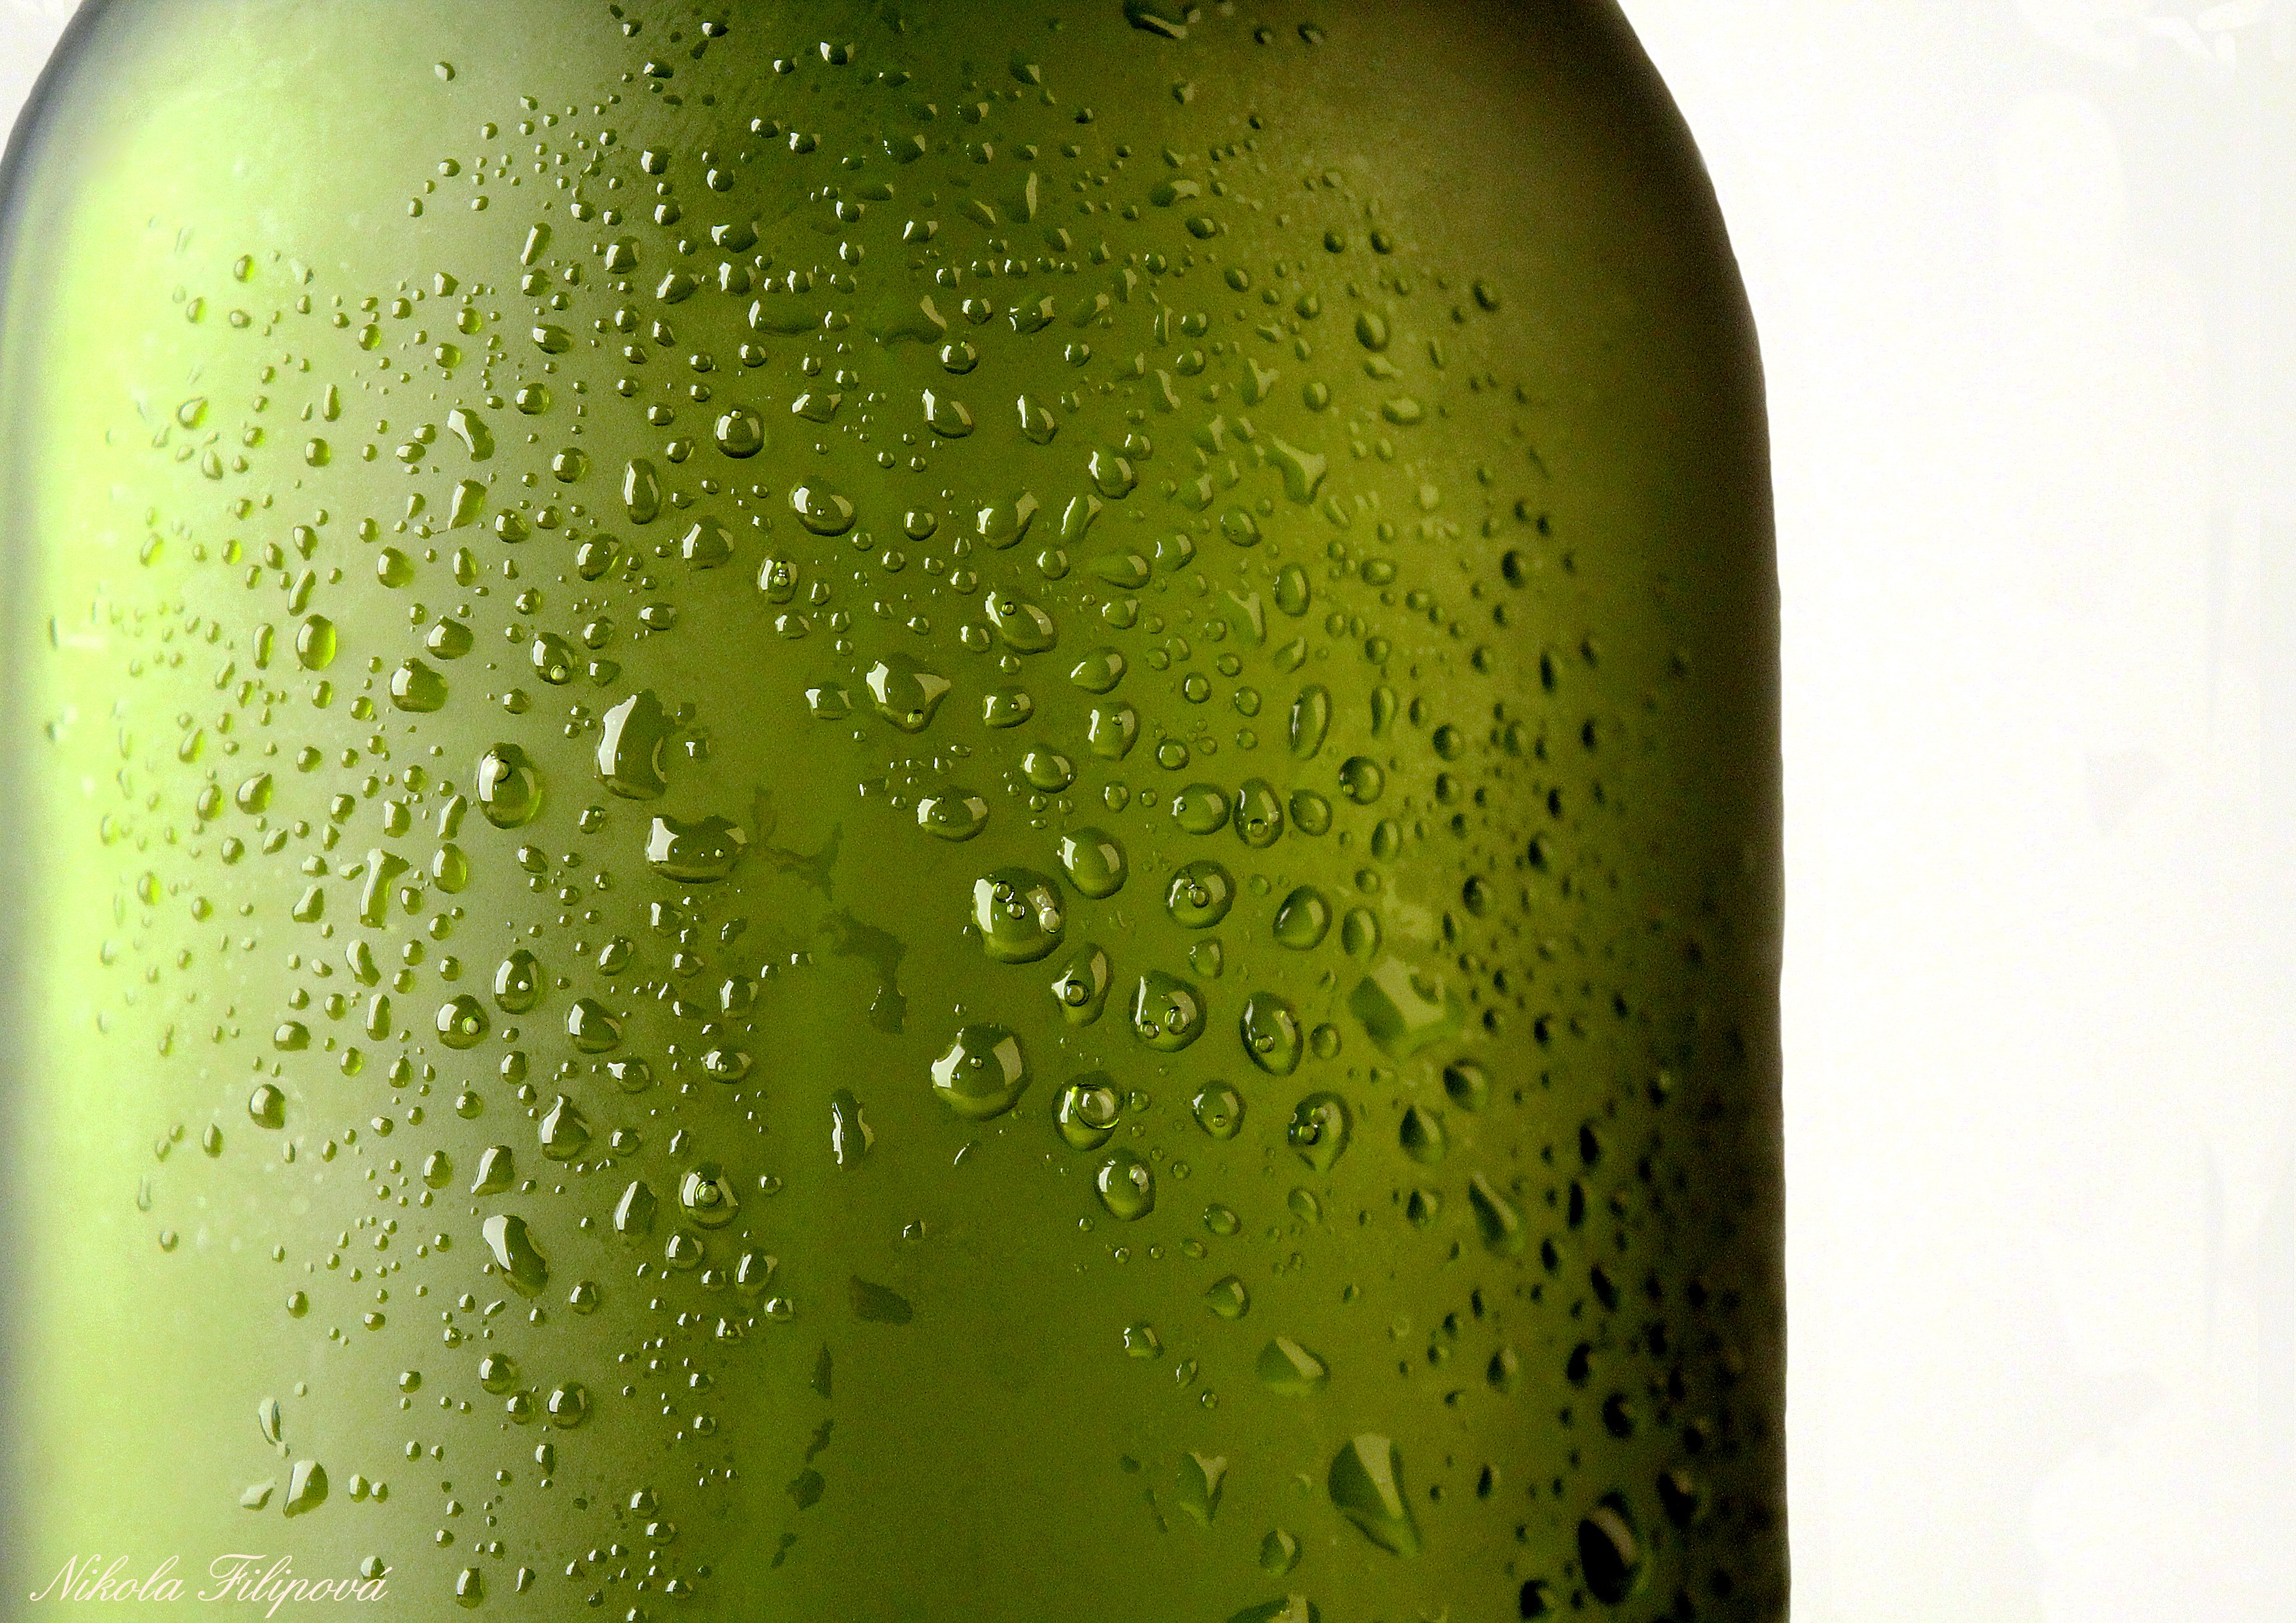
water, leaf, wet, photo, green, produce, macro, drink, bottle, glass bottle, close up, drops, detail, detailed, drops of water, macro photography, drinkware